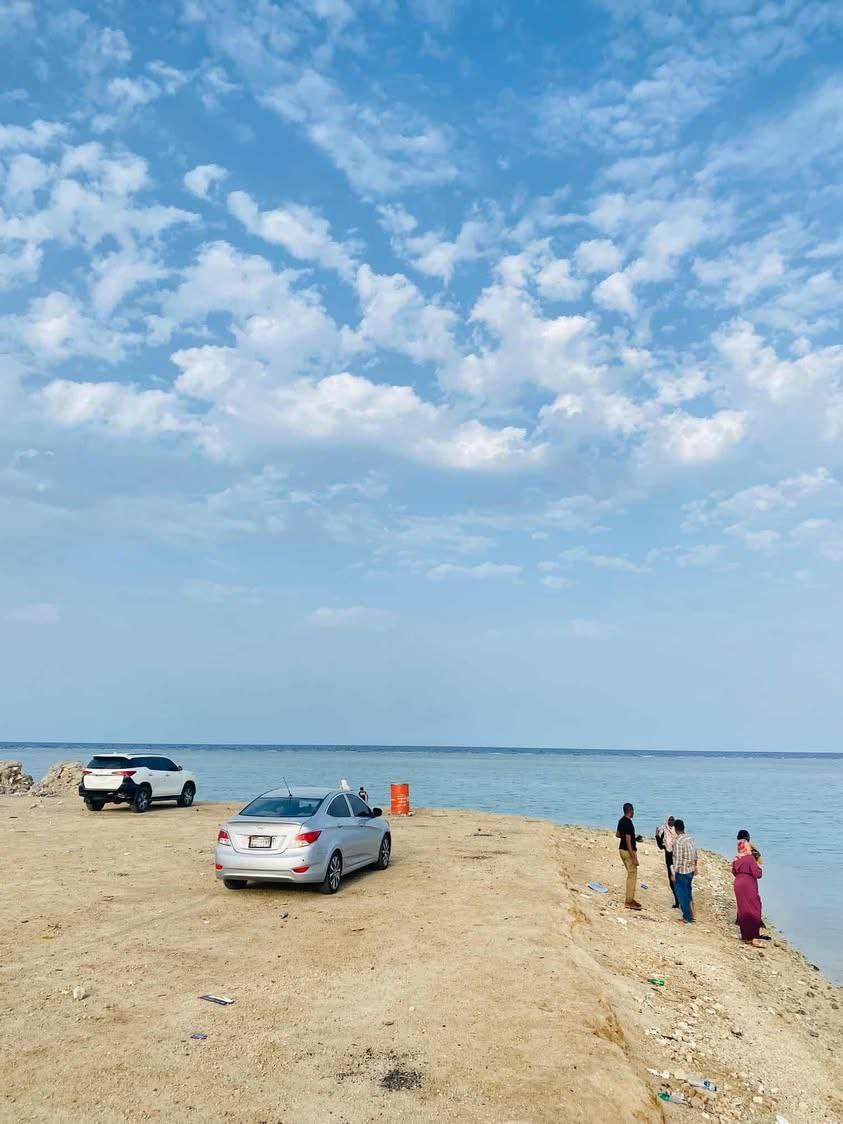
الوصف بالفصحى: ضفة نهرية مع مركبات وشباب يتأملون المشهد
الوصف بالعامية السودانية: ضفة النيل في بورتسودان، عربات واقفة وشباب بعاينو للنيل
التصنيف: Urban & City Life
التصنيف الفرعي: People resting or waiting